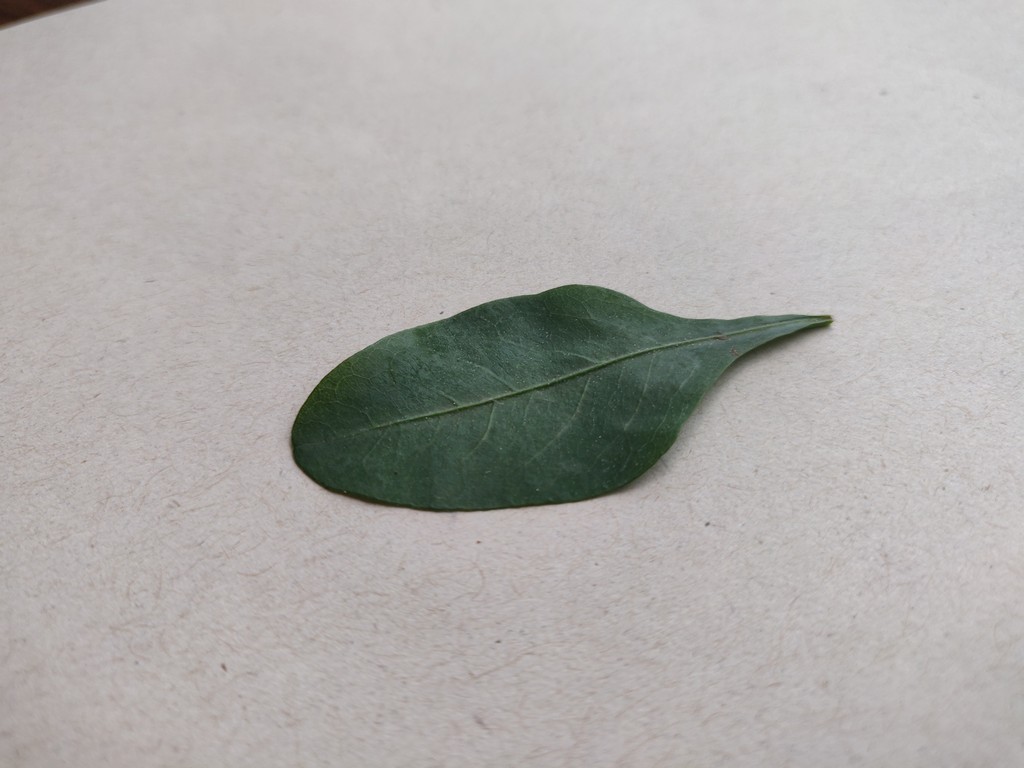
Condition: Healthy
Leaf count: single
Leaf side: front